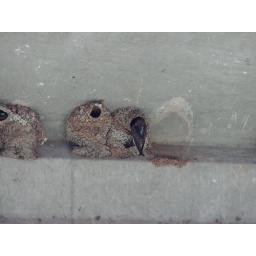
under Mopac highway bridge